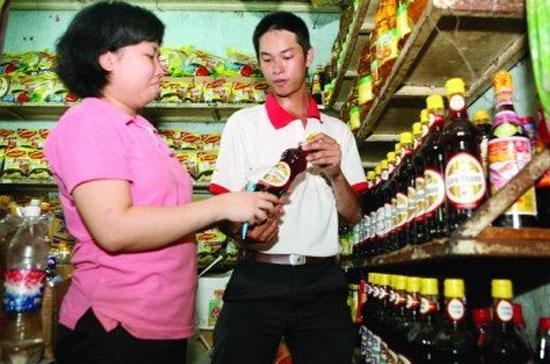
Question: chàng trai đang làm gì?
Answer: chàng trai đang giới thiệu sản phẩm cho người phụ nữ